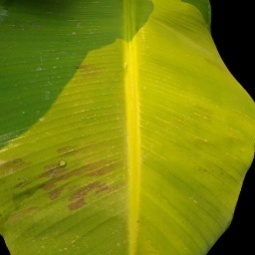
Label: Sulphur